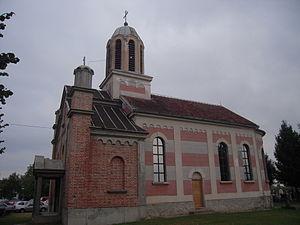
Mašići est un village de Bosnie-Herzégovine. Il est situé dans la municipalité de Gradiška et dans la République serbe de Bosnie. Selon les premiers résultats du recensement bosnien de 2013, il compte 1 252 habitants.